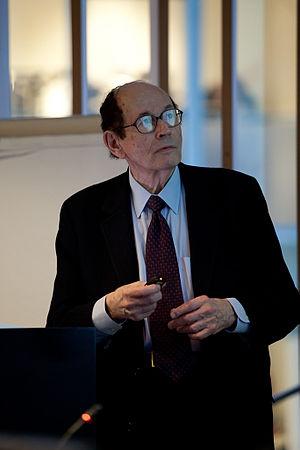
Gerald Maurice Edelman, biologiste américain, est né le 1ᵉʳ juillet 1929 à New York et mort le 17 mai 2014.